Young Generation Network

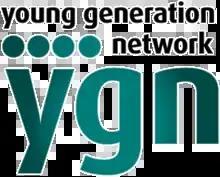
Logo of the Young Generation Network

The Young Generation Network, or YGN, is a branch of the Nuclear Institute founded in 1996. It is a British version of the European Young Generation Network created earlier in Sweden by Jan Runermark, a president of ABB Atom who had been concerned with preserving the know-how of retiring nuclear-energy pioneers and who perceived a need for greater efforts to retain young professionals. The YGN, which is open to NI members under the age of 37, organizes lectures, speaking competitions, and facility tours for new nuclear workers in Great Britain. It also conducts its own lobbying efforts, serves as a source for journalists seeking information about the nuclear-industry labour market and promotes careers in science and engineering in schools, colleges and universities.